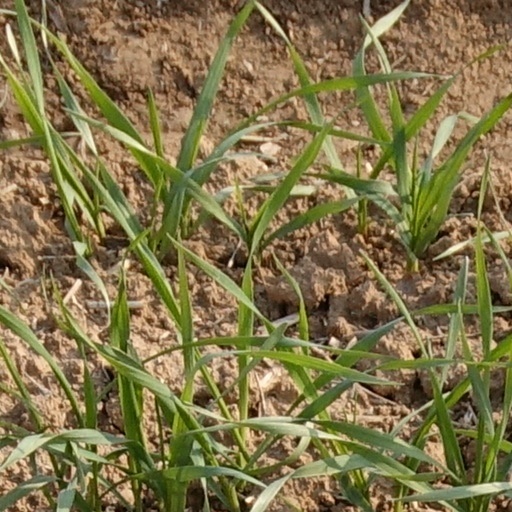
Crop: wheat